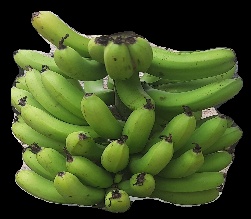
Variety: pachbale
Grade: grade3